Ivan Vukomanović

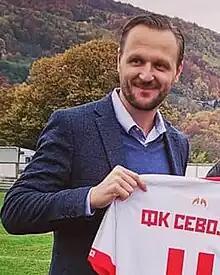
Vukomanović in 2021

Ivan Vukomanović (born 19 June 1977) is a Serbian professional football manager and former player who was recently the head coach of Indian Super League club Kerala Blasters